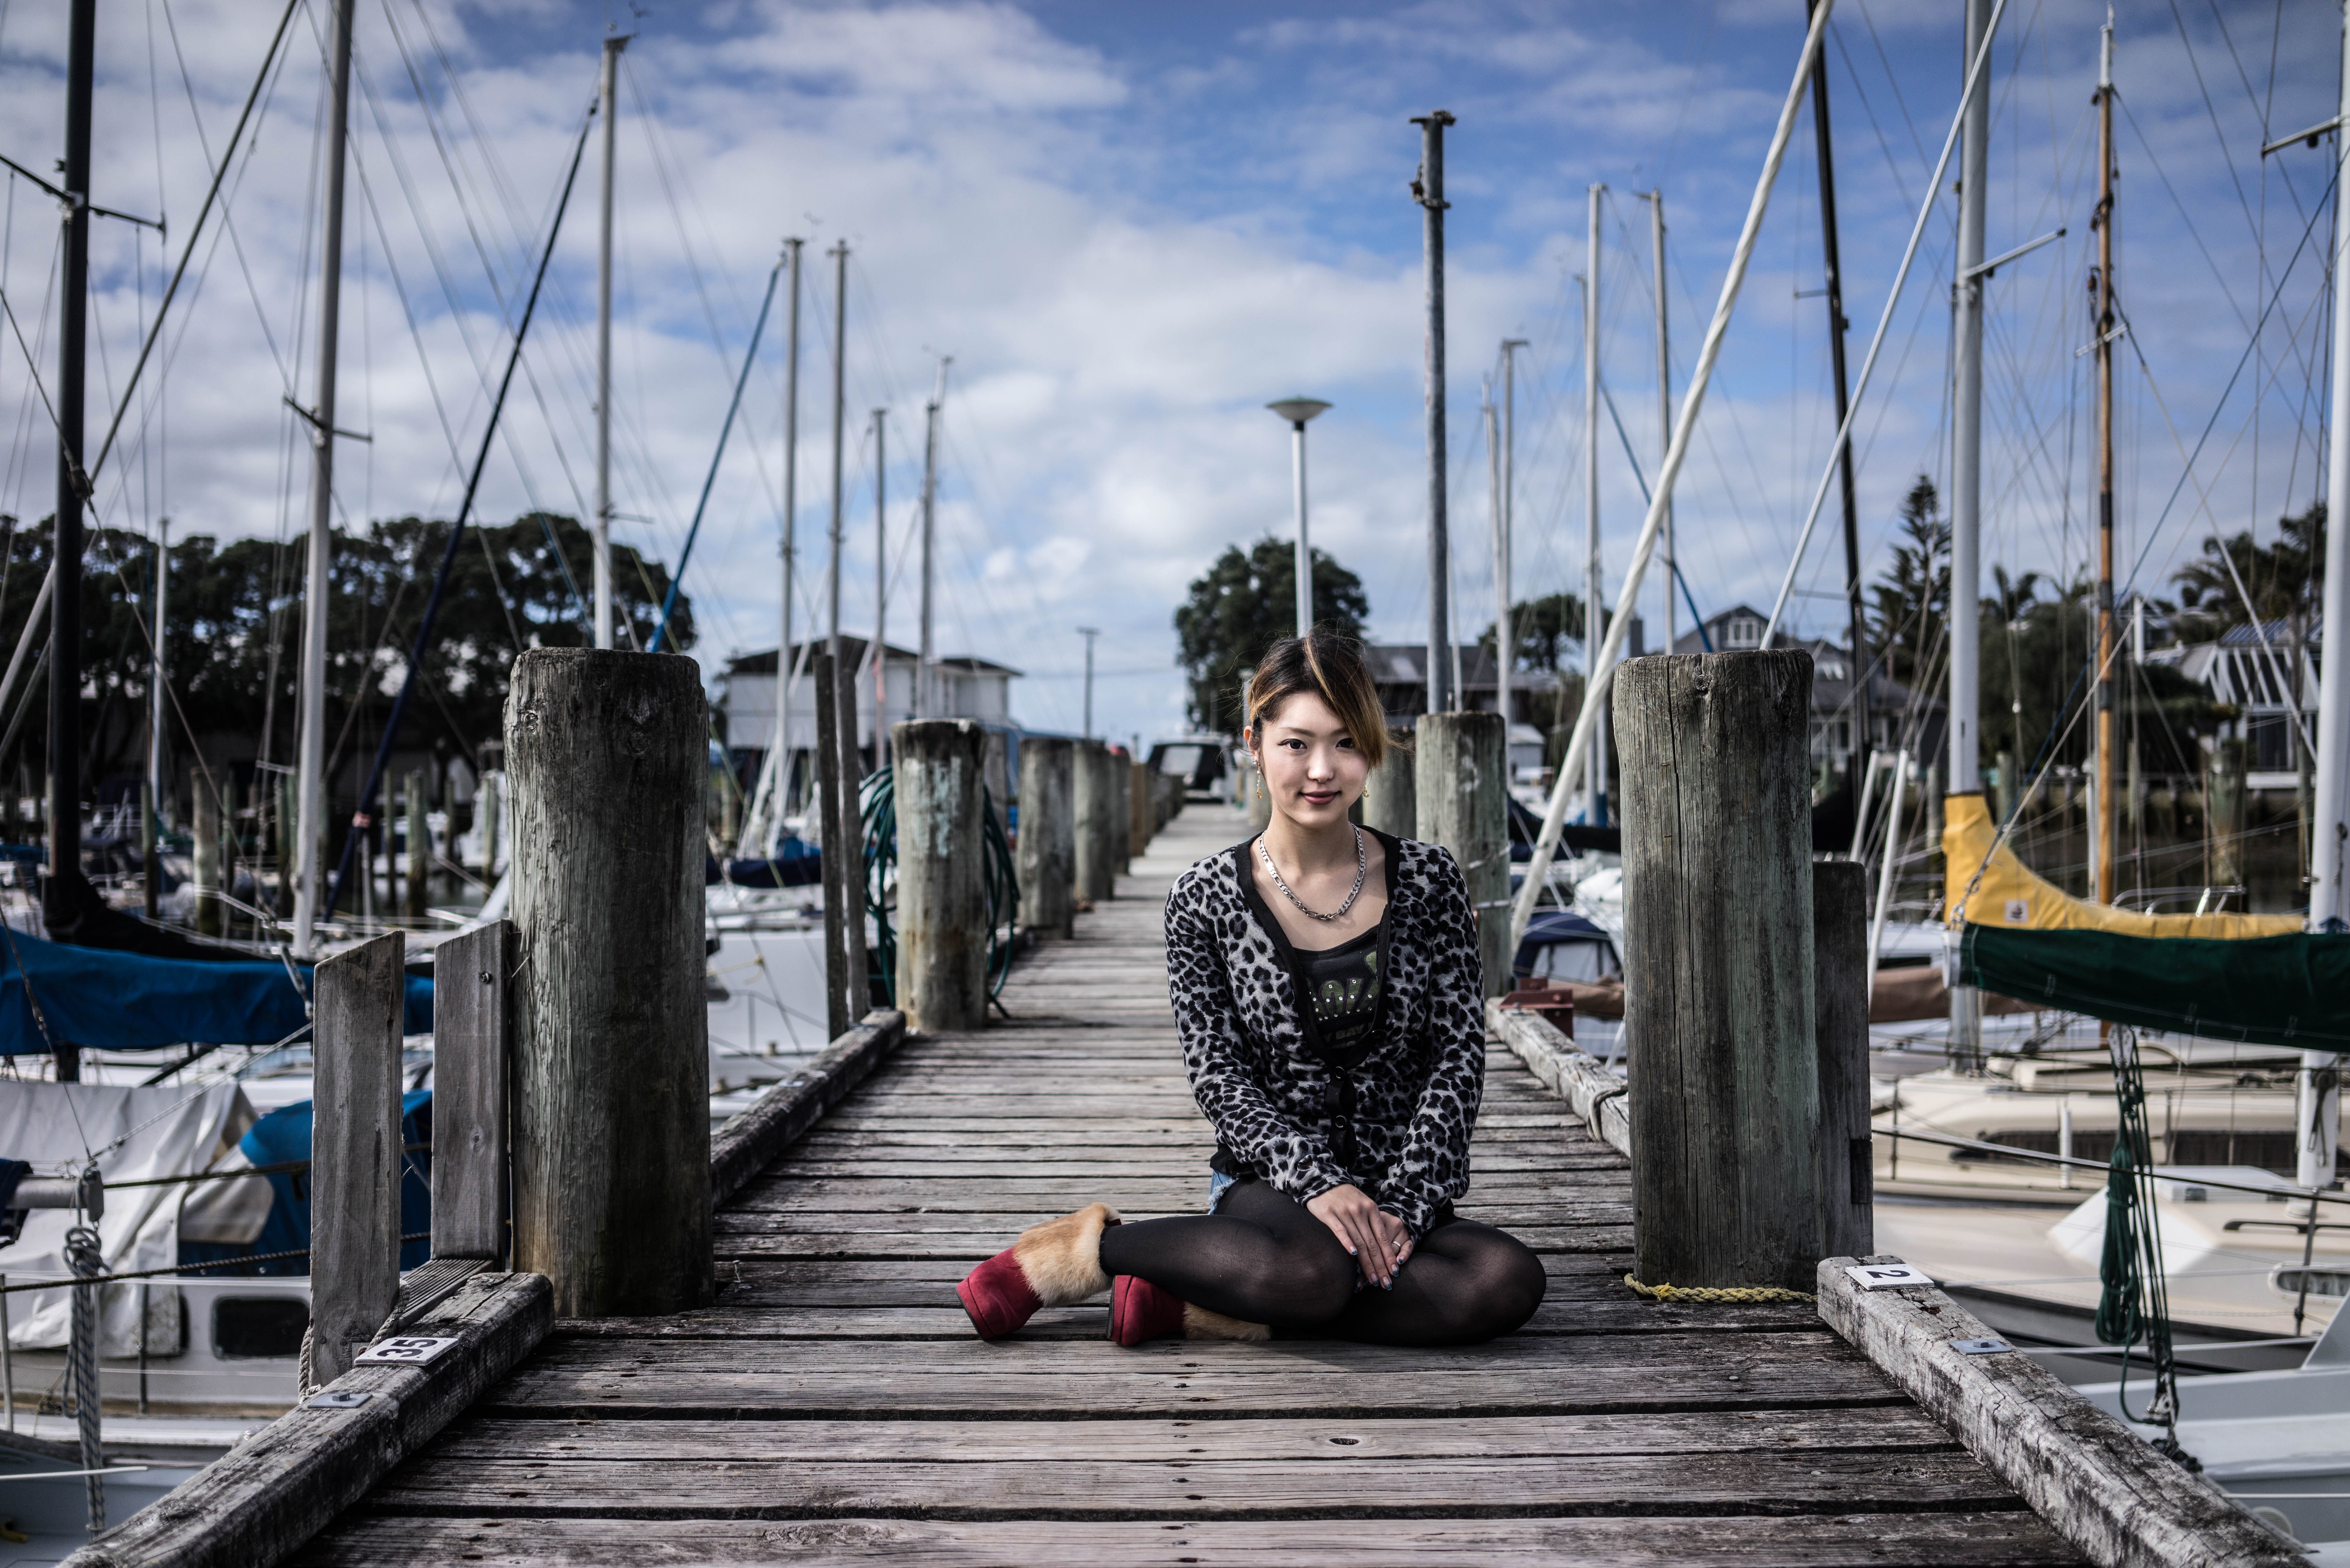
landscape, nature, grass, dock, growth, grape, bunch, street, field, farm, meadow, fruit, countryside, morning, country, portrait, food, green, harvest, vehicle, crop, lush, yacht, grow, fresh, drink, blue, industry, colorful, agriculture, healthy, farmland, grapevine, clouds, infrastructure, bright, growing, new zealand, new, cluster, auckland, northland, zealand, organic, matakana